Babylon

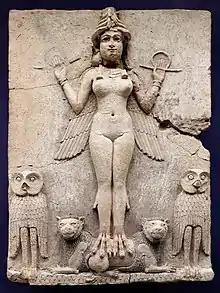
The Queen of the Night relief. The figure could be an aspect of the goddess Ishtar, Babylonian goddess of sex and love.

A team from the German Oriental Society led by Robert Koldewey conducted the first scientific archaeological excavations at Babylon. The work was conducted daily from 1899 until 1917. A major problem for Koldewey was the large scale mining of baked bricks, which began in the 19th century and which were mainly sourced from the time of Nebuchadnezzar II. At the time, excavations for brick mining, for various building projects, including the Hindiya dam were under way. The primary efforts of the dig involved the temple of Marduk and the processional way leading up to it, as well as the city wall.